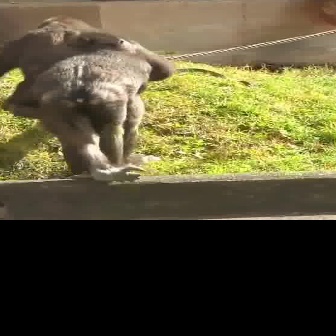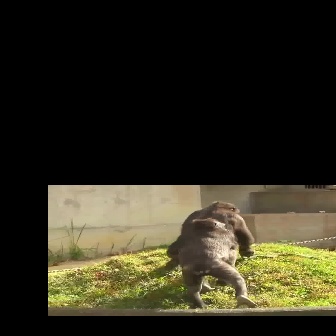
  Please identify the target specified by the bounding box [0,31,151,182] in the first image and locate it in the second image. Return the coordinates in [x_min,y_min,x_max,y_max] format.
Answer: [165,217,258,310]